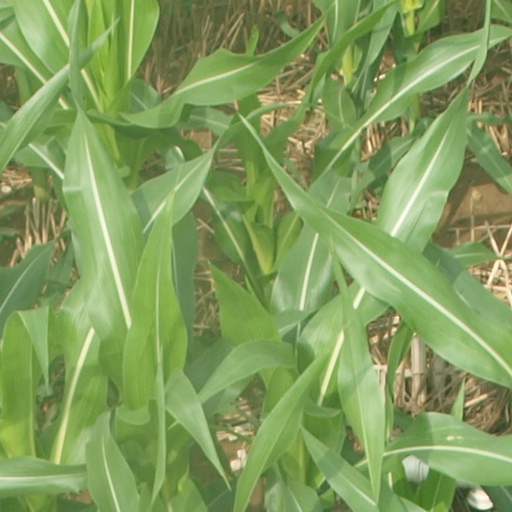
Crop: maize; corn